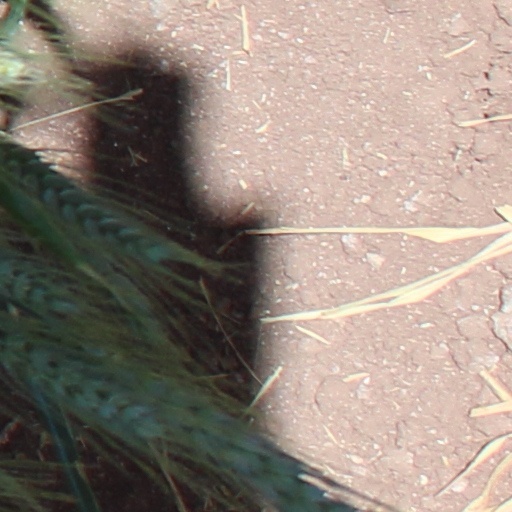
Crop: wheat